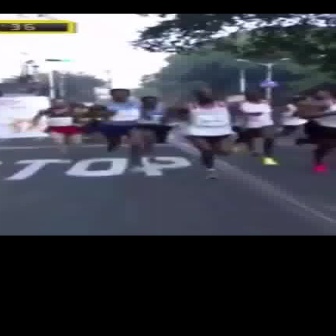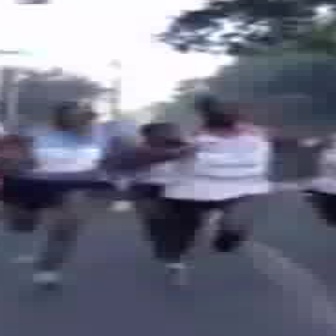
  Please identify the target specified by the bounding box [158,89,249,180] in the first image and locate it in the second image. Return the coordinates in [x_min,y_min,x_max,y_max] format.
Answer: [101,90,296,284]